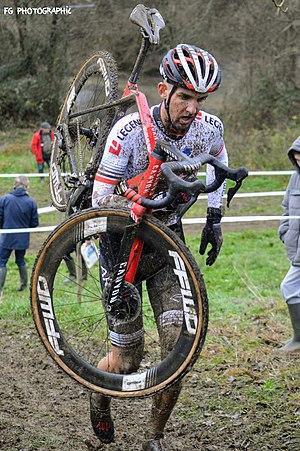
Kevin LEDANOIS - Décembre 2019
Kévin Ledanois, né le 13 juillet 1993 à Noisy-le-Sec, est un coureur cycliste français, membre de l'équipe Arkéa-Samsic. Il est le fils de l'ancien coureur cycliste Yvon Ledanois.